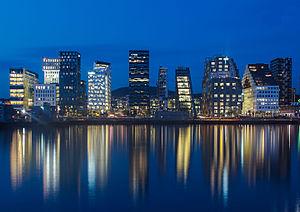
Le Projet Barcode est une section de Bjørvika, cette dernière étant elle-même une partie de Fjordbyen, transformation urbaine de cette partie d'Oslo à l'origine composée de docks.